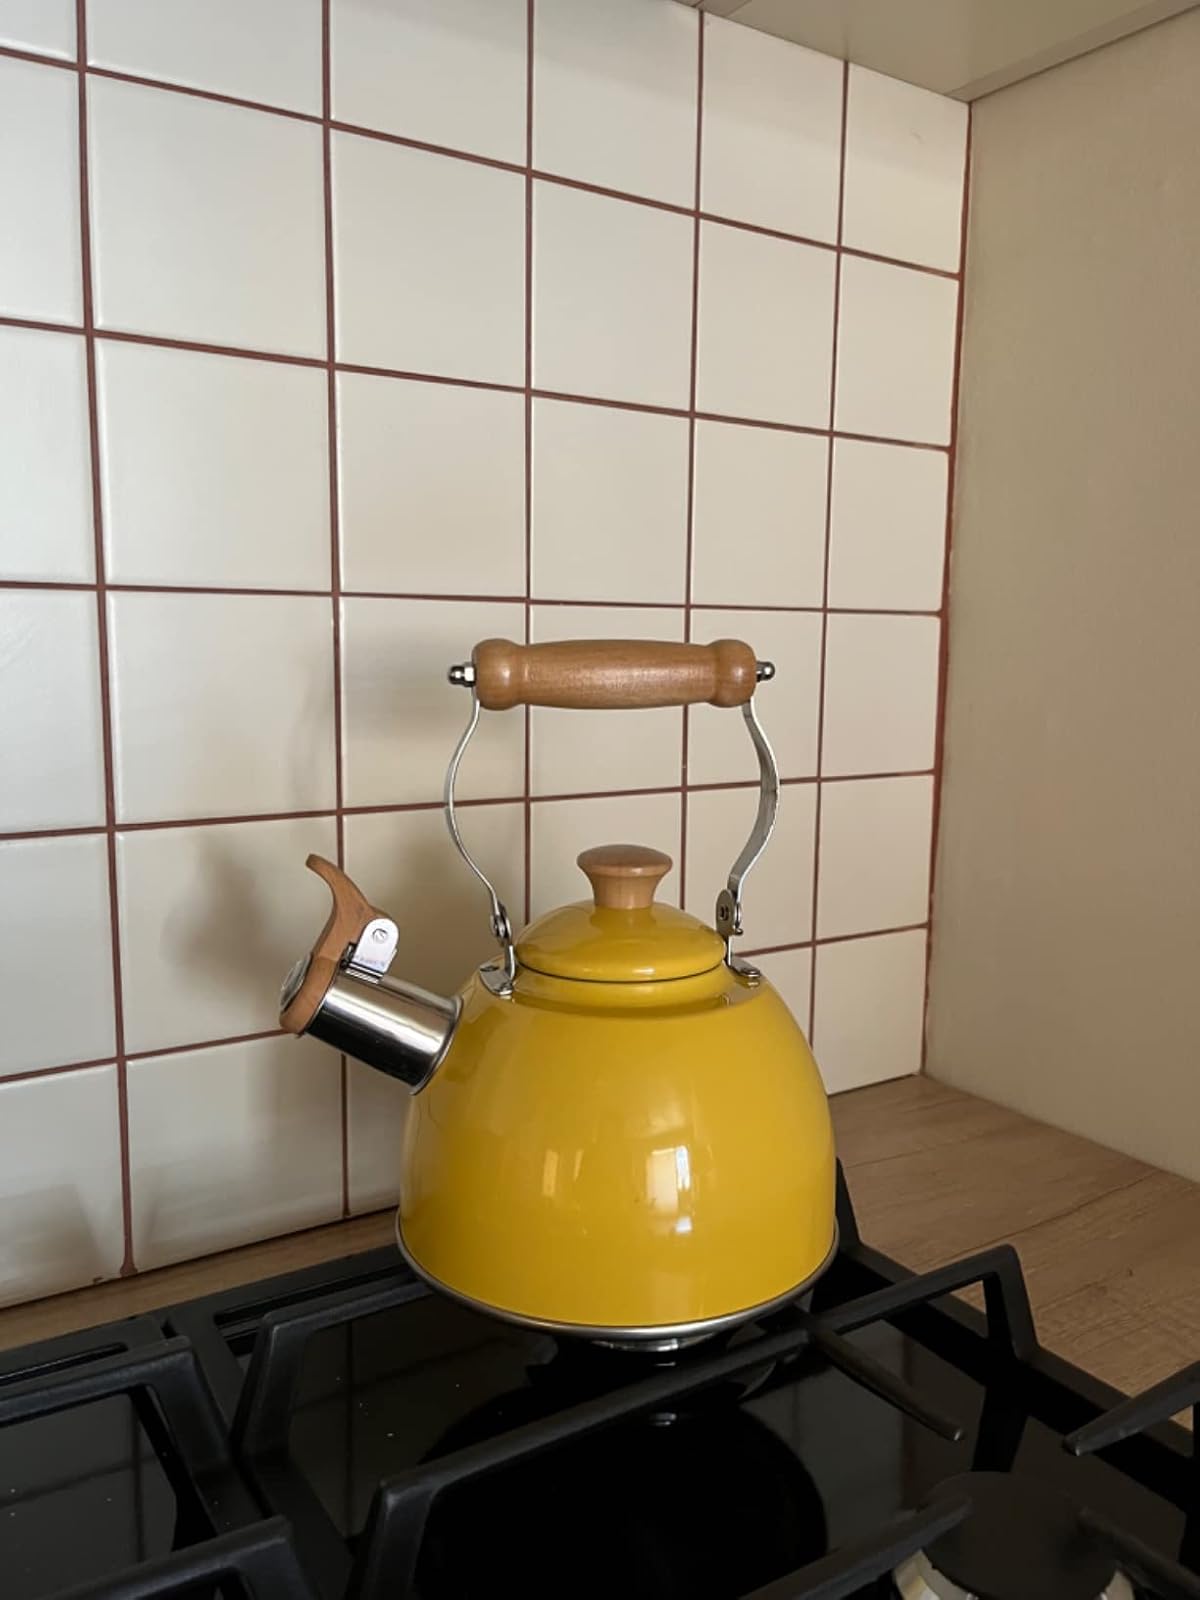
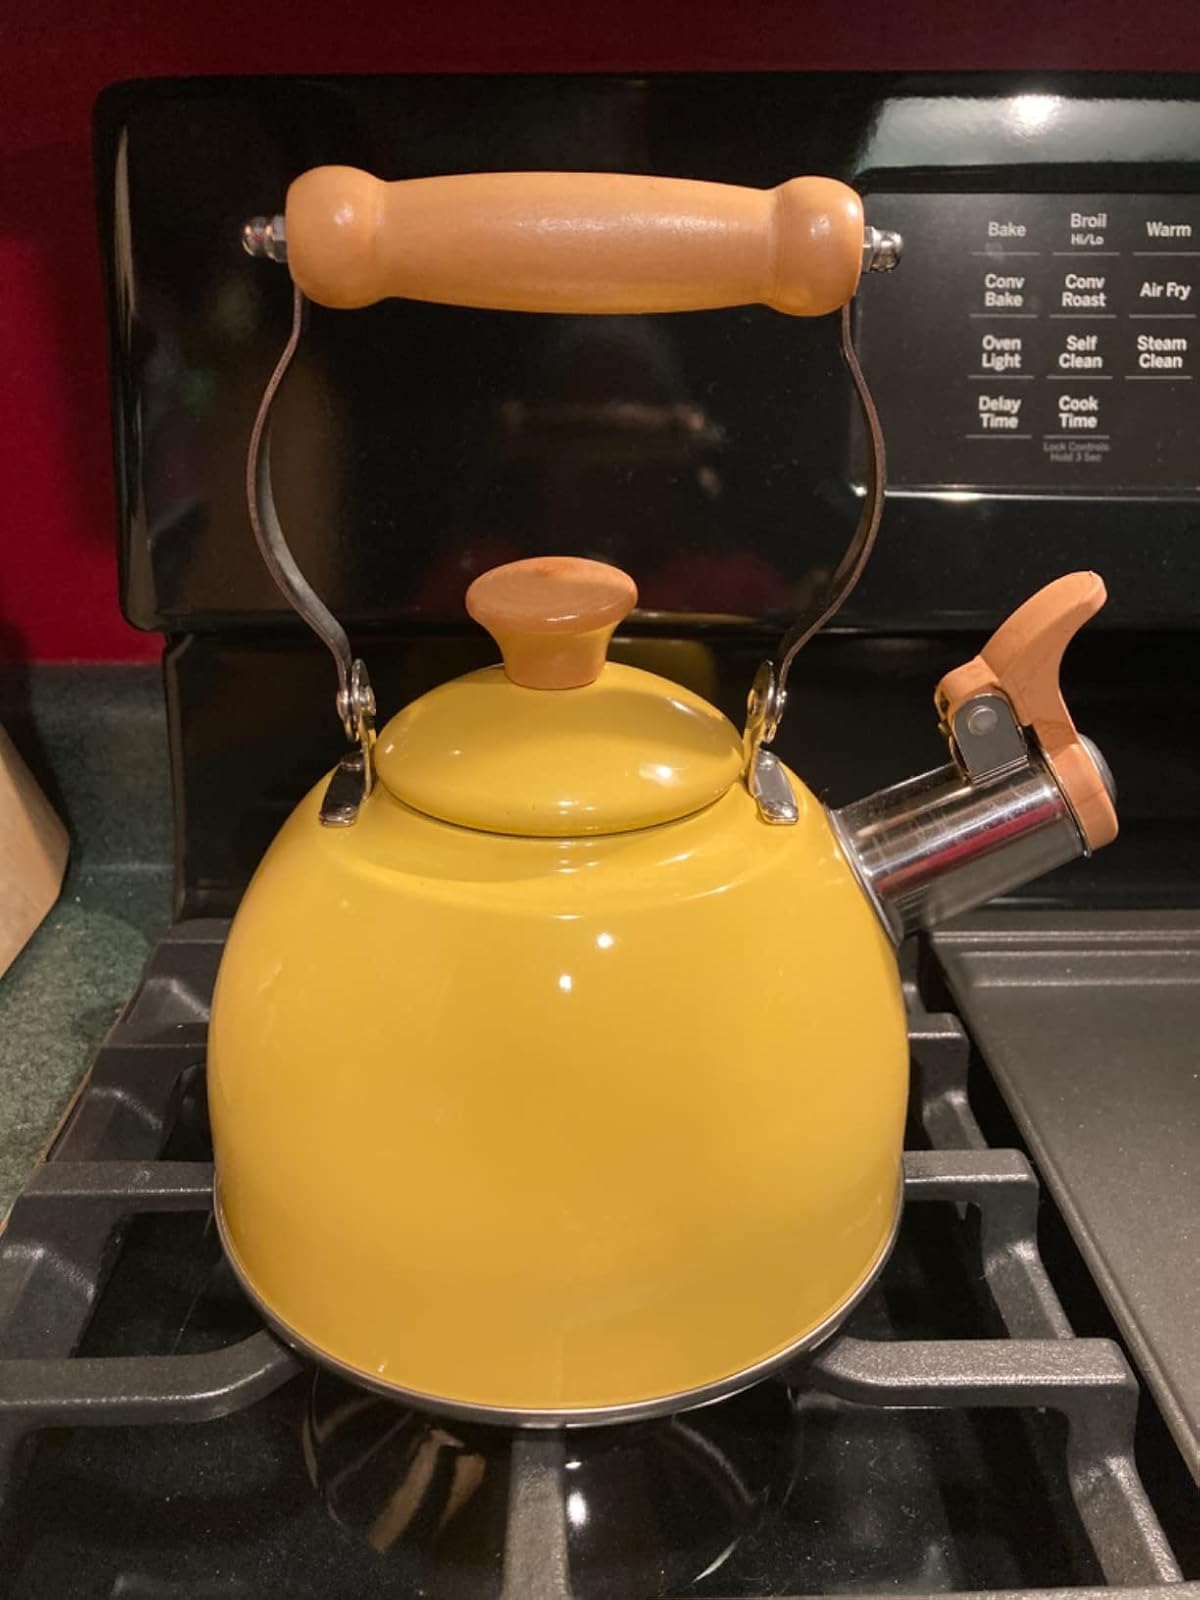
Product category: items_kettle
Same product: yes